RCAF Station Aylmer

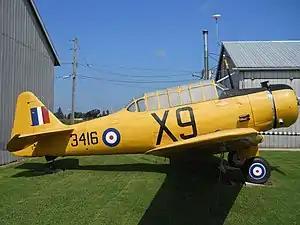
RCAF Yale (W/T) Wireless Trainer

The airfield was constructed in a typical BCATP wartime pattern, with six runways formed in an overlaid triangle. In approximately 1942 the aerodrome was listed at with a Var. 5 degrees W and elevation of . Six runways were listed as follows: